Tallinn Observatory

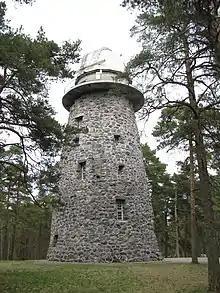
Tallinn Observatory

Tallinn Observatory is an observatory in Tallinn, Estonia. Since 1993, the observatory is a part of Tallinn University of Technology.